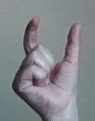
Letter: nun